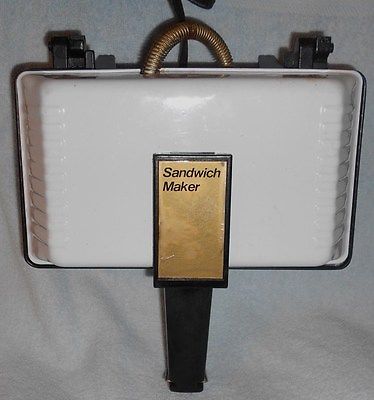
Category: toaster